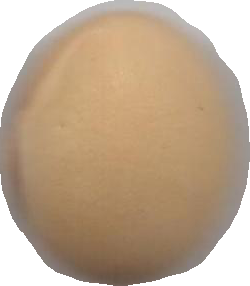
Variety: Dega